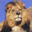
Label: lion